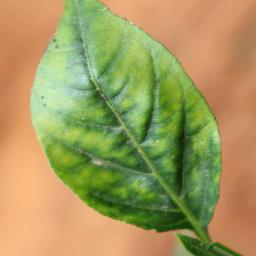
Label: mites_and_trips